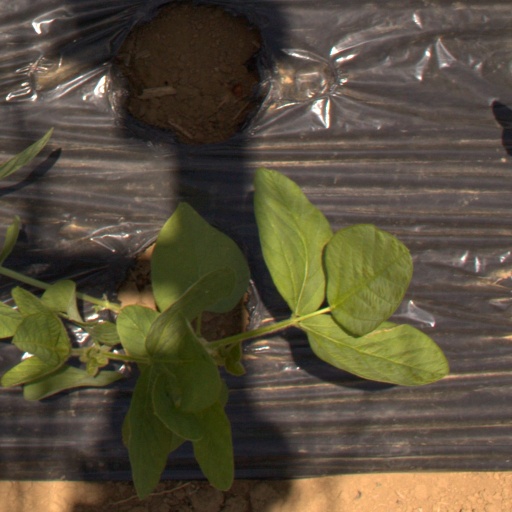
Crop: Jerusalem artichoke